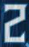
Number: 2